Domoni

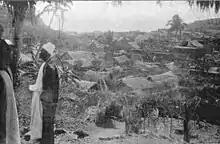
Domoni in 1900.

Oil slicks and trash has affected the aesthetic quality of the seafront area. Protective walls built as fortifications around the town were meant to prevent attacks by Malagasy pirates. A tower in the wall fortifications is in a state of ruin.